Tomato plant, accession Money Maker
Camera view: horizontal (90 deg, fisheye); turntable rotation: 120 degrees
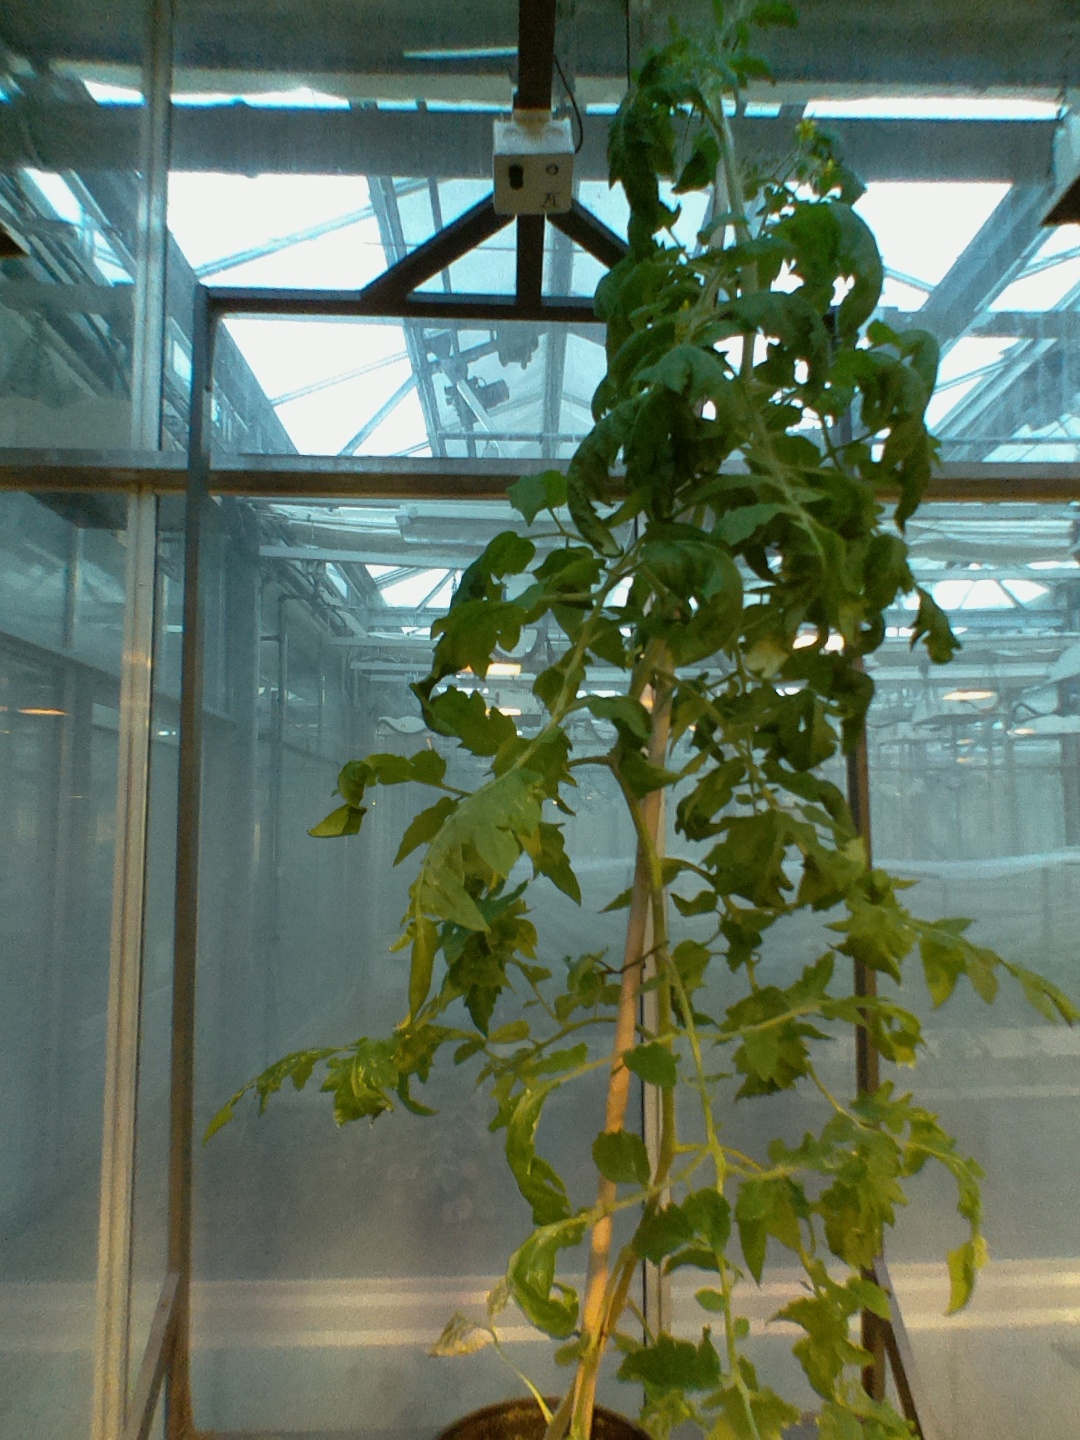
BBCH growth stage 68: Full flowering, 80%-90% of flowers open, more petals falling